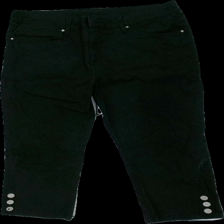
View: front
Type: Jeans
Category: Ladies
Brand: Flash
Colors: Black
Material: 100% cott
Cut: Regular, Cropped
Size: 40
Season: All
Price range: <50
Recommended usage: Export
Comment: dusty